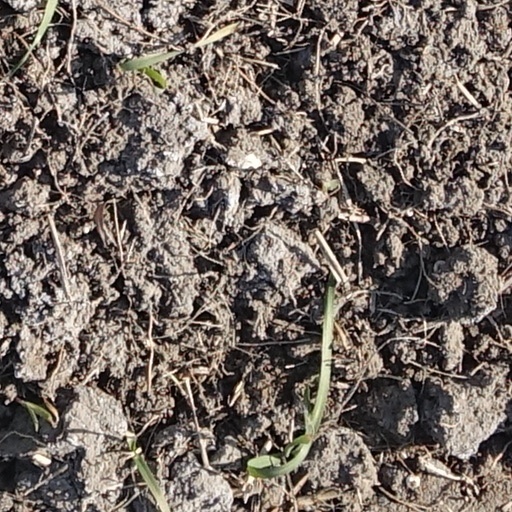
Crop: wheat